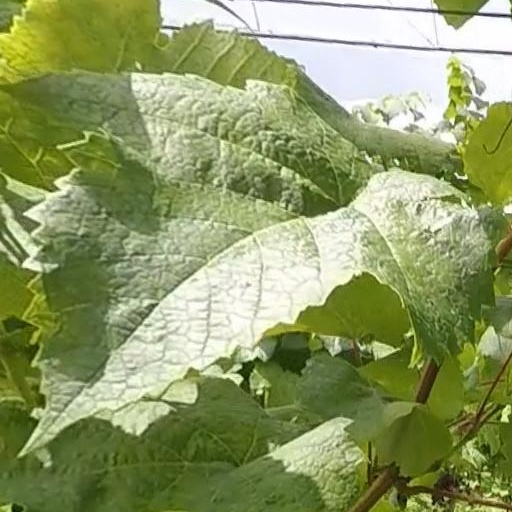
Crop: grape